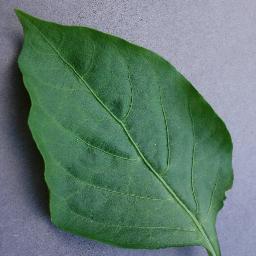
Label: Pepper,_bell___healthy